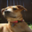
Label: dog